Koikimo

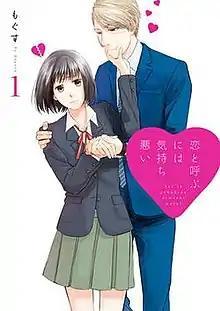
Cover of "Koi to Yobu ni wa Kimochi Warui" volume 1 by Ichijinsha featuring Ichika Arima (left) and Ryo Amakusa (right)

Koikimo, short for , is a Japanese romantic comedy illustration collection by Mogusu. It was first uploaded on Pixiv until it got an online manga serialization on Ichijinsha's Comic Pool digital manga magazine in January 2015. Eight volumes were released between January 2015 and March 2021. An anime television series adaptation produced by Nomad premiered on March 29, 2021, on streaming platforms and on television from April 5 to June 21, 2021.